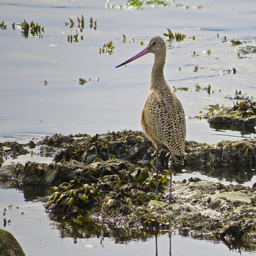
A bird standing on some sea weed in the water.
A bird stands on the edge of the water.
There is a bird standing near the water.
A bird stands in the water, among a great deal of algae
a bird with skinny legs that are standing in some water